SMIM15

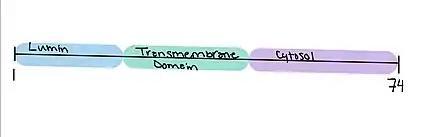
Schematic of Human SMIM15 Domains

The other domains include a luminal domain from amino acids 1 - 19 and cytosolic domain from amino acids 43 - 74.